Samuel Flippen

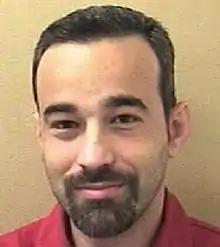
NCDAC mugshot

Samuel Russell Flippen (September 30, 1969 – August 18, 2006) was an American man who was executed in North Carolina for murder. Flippen was sentenced to death for the February 1994 murder of Britnie Nichole Hutton, his 2-year-old stepdaughter. Since his execution, there have been concerns raised about his conviction and whether he may have been innocent. He was convicted based on circumstantial evidence, had no criminal record, and maintained his innocence to the end. Britnie Hutton's biological father opposed the execution. Flippen remains the most recent person executed in North Carolina.